Environmental impact of nuclear power

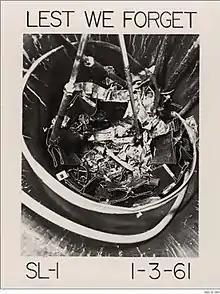
This image of the SL-1 core served as a sober reminder of the damage that a nuclear meltdown can cause.

The SL-1, or Stationary Low-Power Reactor Number One, was a United States Army experimental nuclear power reactor which underwent a steam explosion and meltdown on January 3, 1961, killing its three operators: John Byrnes, Richard McKinley, and Richard Legg. The direct cause was the improper manual withdrawal of the central control rod, which was responsible for absorbing neutrons in the reactor core. This caused the reactor power to surge to about 20,000MW and in turn, an explosion occurred. The event is the only known fatal reactor accident in the United States and the first to occur in the world. The accident released about of iodine-131, which was not considered significant due to its location in a remote desert of Idaho. About of fission products were released into the atmosphere.